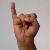
The image shows a hand gesture representing the letter 'I' in Indian Sign Language.